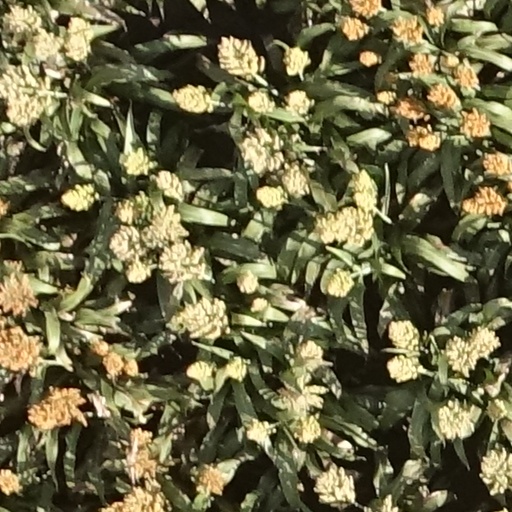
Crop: sorghum